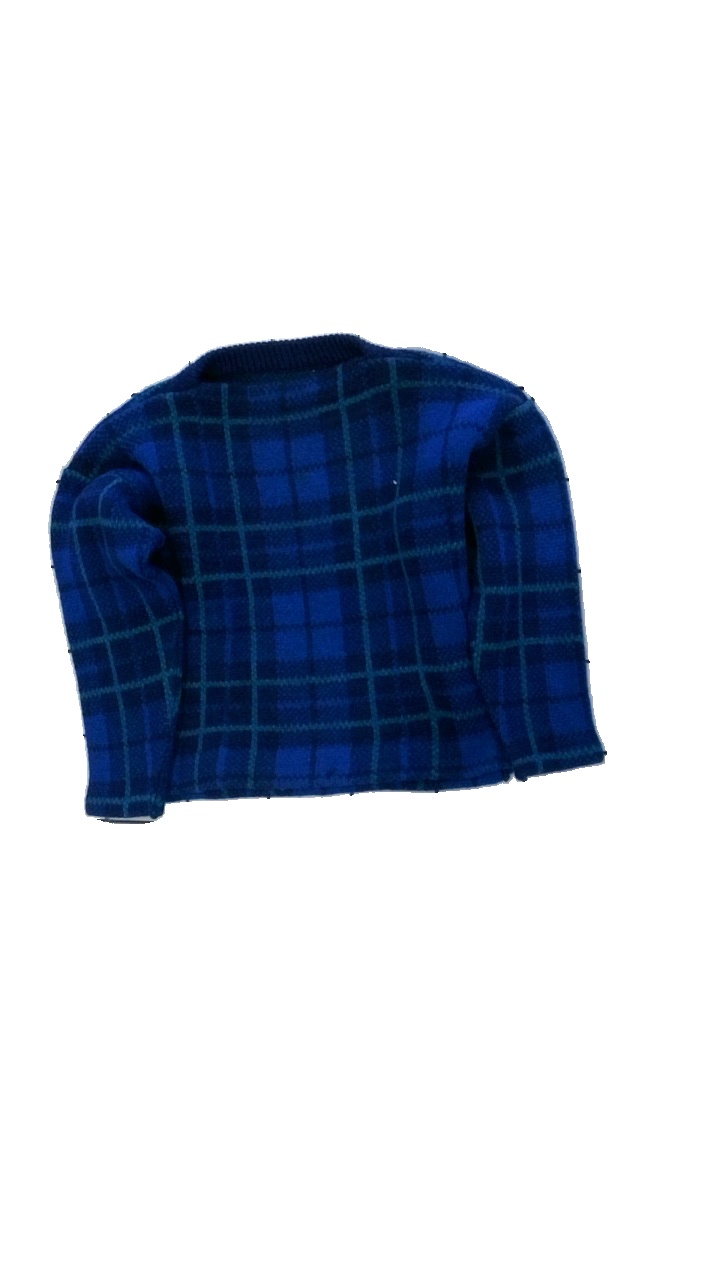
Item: Cardigan (Unisex)
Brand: Missing
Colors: Black, Blue, Green
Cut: None
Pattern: Checkered print
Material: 100% wool
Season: All
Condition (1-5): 2
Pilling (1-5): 4
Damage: krympt
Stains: Minor
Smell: Minor
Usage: Reuse
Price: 50-100